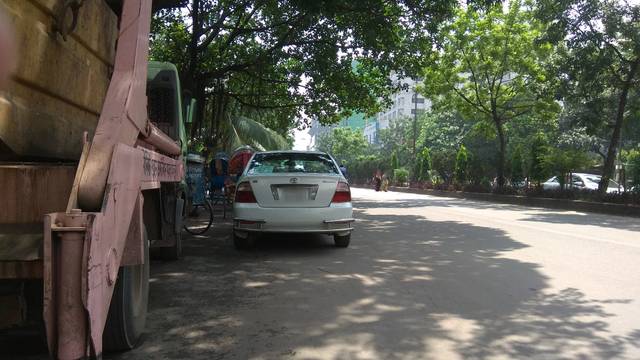
Region: Bangladesh
Coordinates: 23.803, 90.36